Rabbit Hole (TV series)

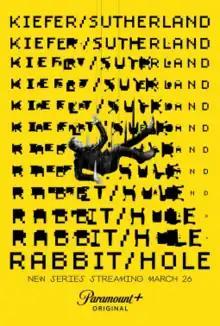
TV release poster

Rabbit Hole (stylized as Rabbit/Hole) is an American spy thriller television series created by John Requa and Glenn Ficarra for Paramount+. The series stars Kiefer Sutherland as a private espionage agent framed for murder. The series aired from March 26 to May 7, 2023. In October 2023, the series was cancelled after one season.